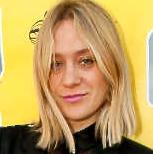
Age: 35